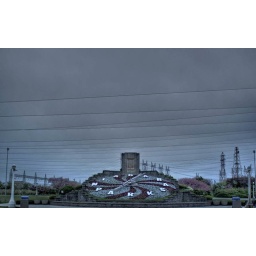
I find it ironic how the world's biggest flora clock is contrast but dozens of electrical towers in the background...